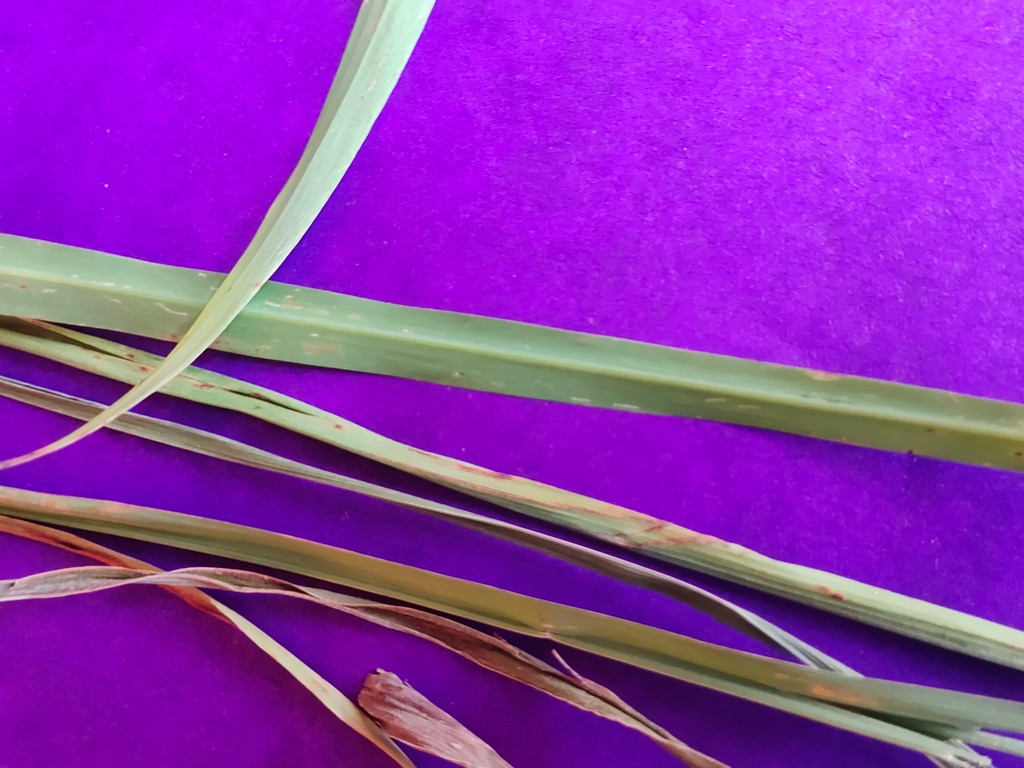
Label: Unhealthy